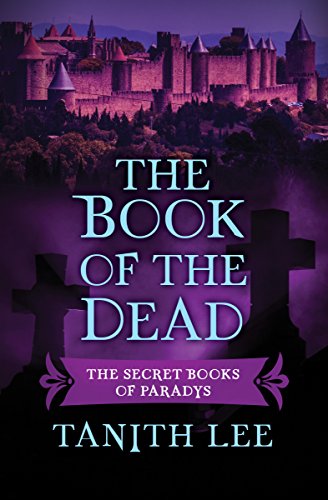
The Book of the Dead (The Secret Books of Paradys)
Category: Buy a Kindle
Review “The miasma of corruption and death, combined with vivid and at times elegiac writing will engross readers who fancy this dark shade of fantasy writing.” — Publishers Weekly “Gorgeous, intoxicating, appalling . . . Paradys brings to mind M. John Harrison’s Viriconium and Lawrence Durrell’s Alexandria .” — Washington Post Book World “Reminiscent of the ominous black voids in Symbolist paintings, Lee’s images pull the reader in with mysterious ephemera on the edges of sight.” — Los Angeles Times About the Author Tanith Lee (1947–2015) was born in the United Kingdom. Although she couldn’t read until she was eight, she began writing at nine and never stopped, producing more than ninety novels and three hundred short stories. She also wrote for the BBC television series Blake’s 7 and various BBC radio plays. After winning the 1980 British Fantasy Award for her novel Death’s Master , endless awards followed. She was named a World Horror Grand Master in 2009 and honored with the World Fantasy Award for Life Achievement in 2013. Lee was married to artist and writer John Kaiine. From Kirkus Reviews Third of Lee's hitherto impressive Secret Books of Paradys: eight odd tales set in a forgotten French city where magic works and horrid things lurk in dark corners. Here, alas, the atmospheric backdrop of dread and sexual tension has gone missing, leaving only a few ghoulish scraps. Even more sadly, the stories vary widely in quality--indeed some are structurally perfunctory, held together only by Lee's still rich, evocative, limpid prose. The absence of a unifying theme doesn't help. Thus: a vagina with teeth; voodoo; a Typhoid Mary variant; a curse exposed as mere superstition; a supernatural conjuror; and, in a somewhat more satisfying vein, an intriguing Lost World variant, a vengeful woman artist, and a vampire-harpy betrayed by her lover. Slight and disappointingly mediocre fare after splendid work (The Book of the Beast, 1991) last time out. -- Copyright ©1992, Kirkus Associates, LP. All rights reserved. From Publishers Weekly The ambience of fin de siecle France imbues these eight gothic tales in the third volume in Lee's Secret Books of Paradys tetralogy, tracing the tortured lives once led by those buried in the crypts and cemeteries of the mythical (or forgotten) city of Paradys. "The Weasel Bride" twists a folktale about a man who marries an enchanted weasel and dies of her bite into an account of a young husband who kills his beloved bride on their wedding night and takes her dreadful secret to the gallows. The artist in "The Glass Dagger," who normally saves her emotion for her art, is consumed by jealous rage and turns to supernatural revenge when a jaded aristocrat tries an old stratagem to win her love. In "The Moon Is a Mask" a drudge who creates a world of beauty in her garret room steals to buy a mask that turns her into a vampire owl. The miasma of corruption and death, combined with vivid and at times elegiac writing will engross readers who fancy this dark shade of fantasy writing. Copyright 1992 Reed Business Information, Inc.
Features: A macabre dark fantasy of enchantment, misfortune, corruption, and death | The unnerving third volume of the Secret Books of Paradys begins with a fable of two doomed weddings. In “The Weasel Bride,” a white weasel transforms into a fair maiden under the light of a full moon. A local trapper releases the animal from its curse by marrying it, but on their wedding day, the weasel inflicts the groom with a fatal wound. This tale flows into the story of a bride who is brutally strangled in the nuptial bed after giving her husband a small nibble on the hand. Decades later, his motive comes to light when the woman’s unearthed tomb reveals a ghastly truth.   In the second narrative, “The Nightmare’s Tale,” Jean de St. Jean is an orphan of the Revolution who grows up with a deep yearning for revenge. Determined to kill the man responsible for his parents’ death, he sets off for the colonial island of Black Haissa. But he arrives on distant shores only to find that his adversary is already dead and that the isle is a country of wild nightmares, supernatural possession, and petrifying beasts. And in “Beautiful Lady,” small, shabby Julie d’Is lives in a tiny apartment near Temple Church that no one ever visits. Some refer to Julie as | Bella Donna | , but she has other nicknames—for wherever she goes, the Grim Reaper follows close behind.   Five additional fantasies entrance the reader with the gothic and tortured plights of the citizens of Paradys—a mythic city where vampire owls, occult conjurors, and femmes fatales abound.